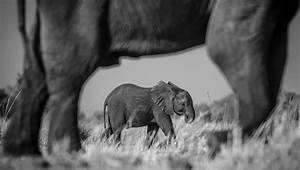
Label: elefante